Agnes Browne

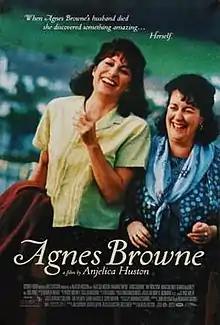
Theatrical release poster

Agnes Browne is a 1999 Irish romantic comedy-drama film directed, produced by, and starring Anjelica Huston, based on the book "The Mammy" by Brendan O'Carroll.